Wint Yamone Naing

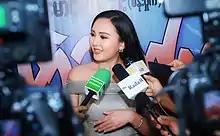
Wint Yamone Naing in 2019

Wint Yamone Naing (born 1 August 1990), formerly known as Wint Yamone Hlaing, is a Burmese television and film actress. She gained popularity after starring her role as Mar Yar Cho in the Myanmar's first drama series "The Sign of Love".